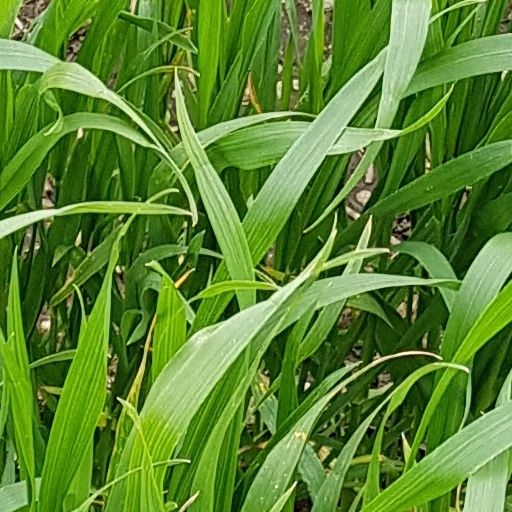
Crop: wheat